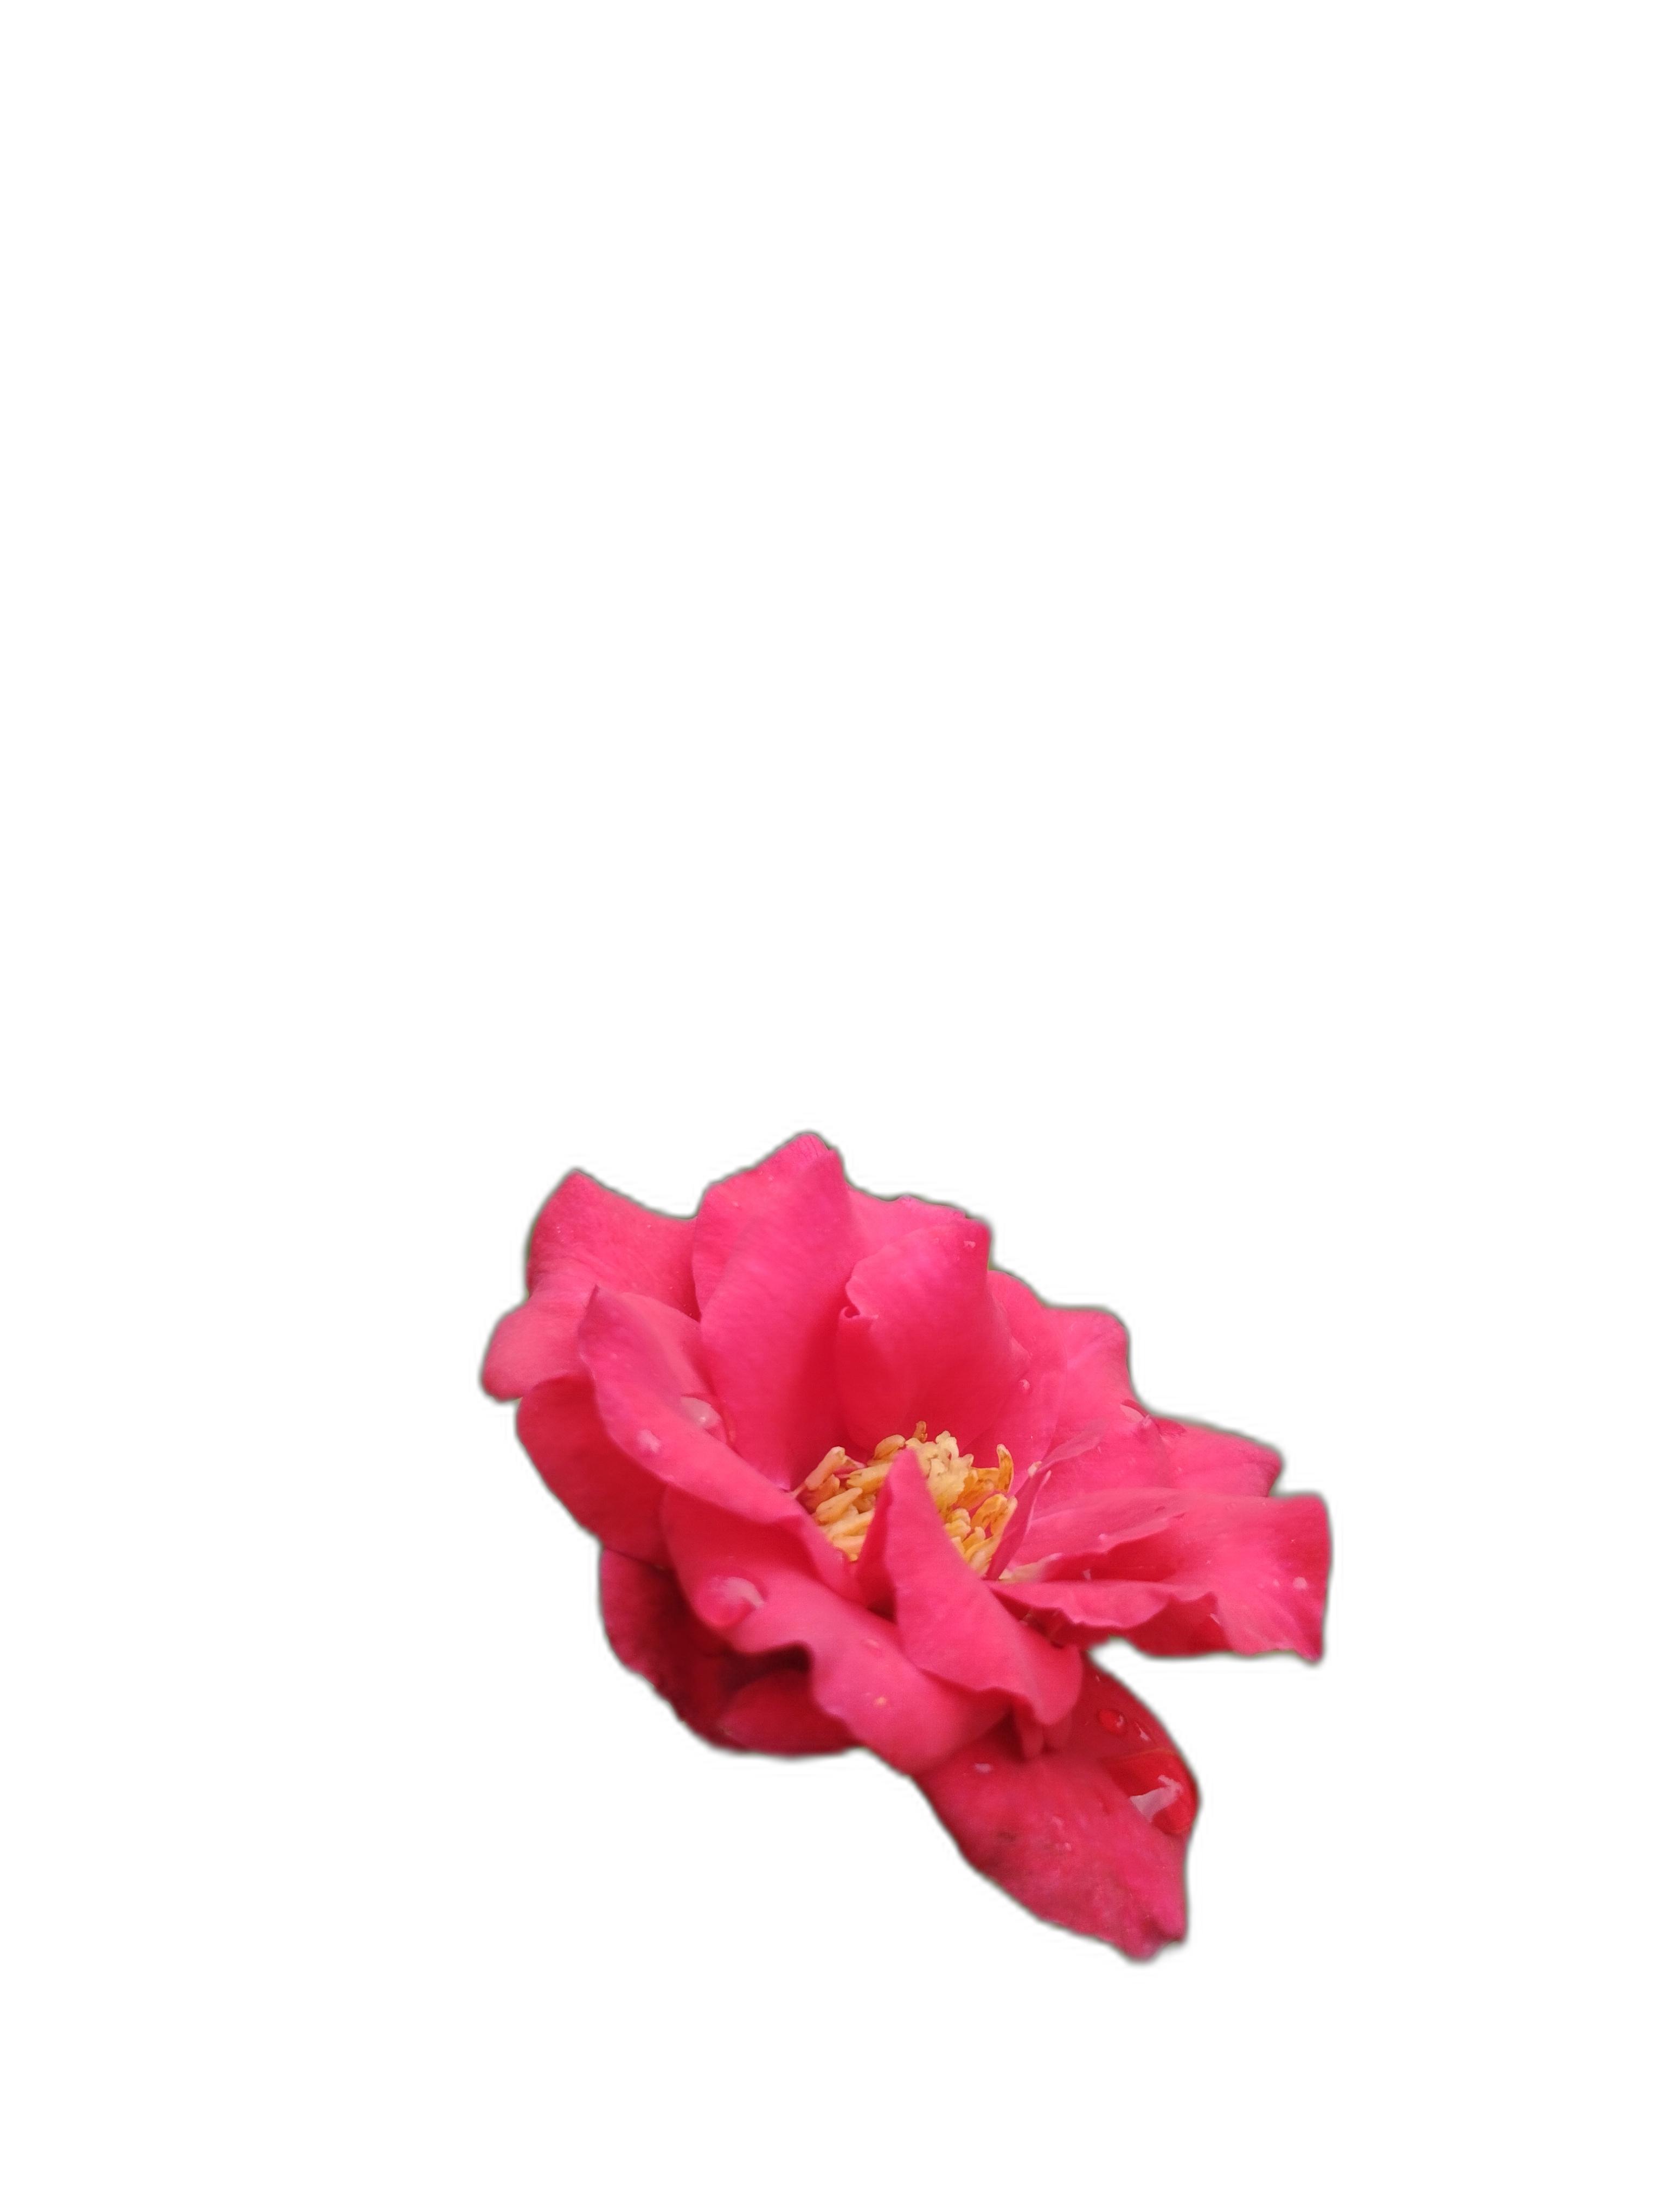
Label: Rose